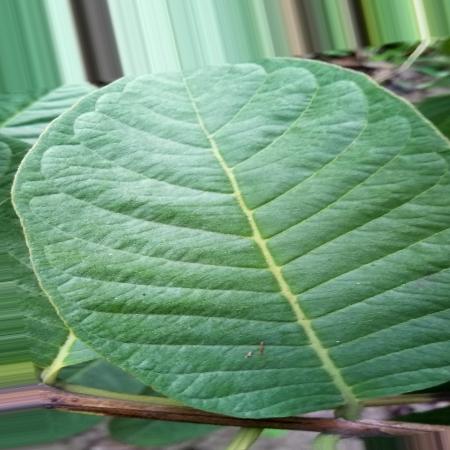
Label: Disease Free